Describe the emotion expressed in this image:  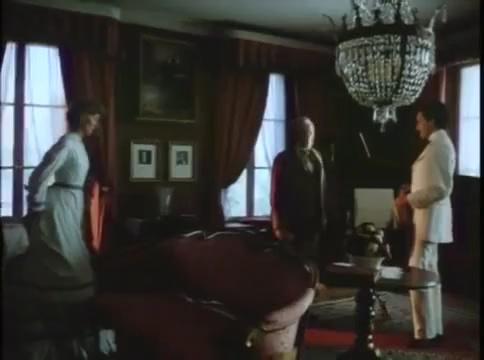
This person displays Suffering, valence and arousal with low intensity.